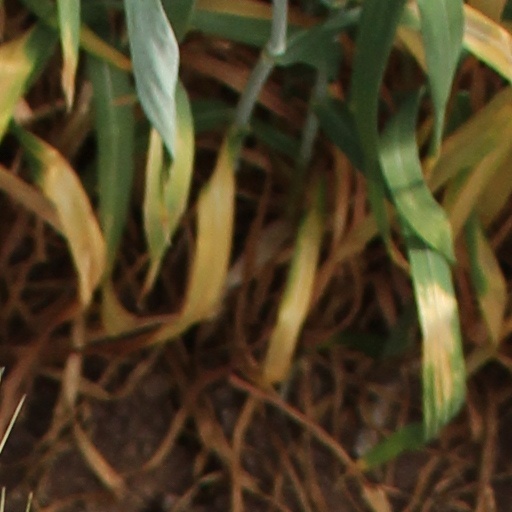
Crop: wheat